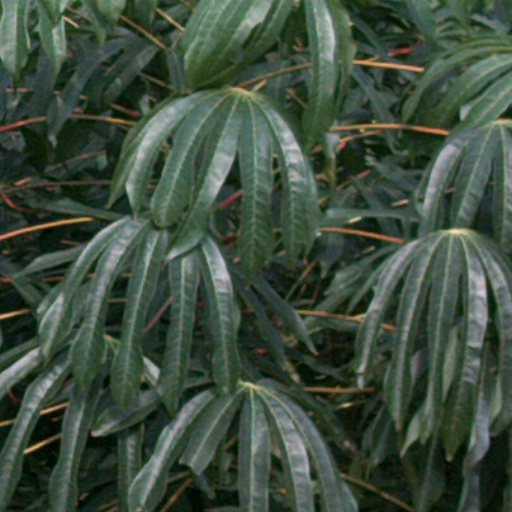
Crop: cassava